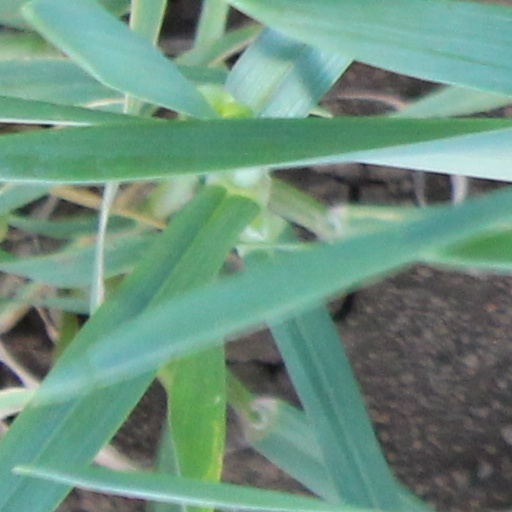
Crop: wheat